Prevention of concussions

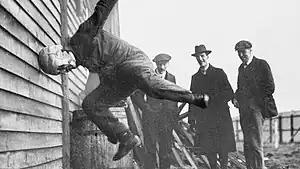
Demonstration in 1912 of the Warren Safety Helmet, which was designed to protect pilots but has often been wrongly thought to be a football helmet.

Prevention of mild traumatic brain injury involves taking general measures to prevent traumatic brain injury, such as wearing seat belts, using airbags in cars, securing heavy furnitures and objects before earthquake or covering and holding under the table during an earthquake. Older people are encouraged to try to prevent falls, for example by keeping floors free of clutter and wearing thin, flat, shoes with hard soles that do not interfere with balance.